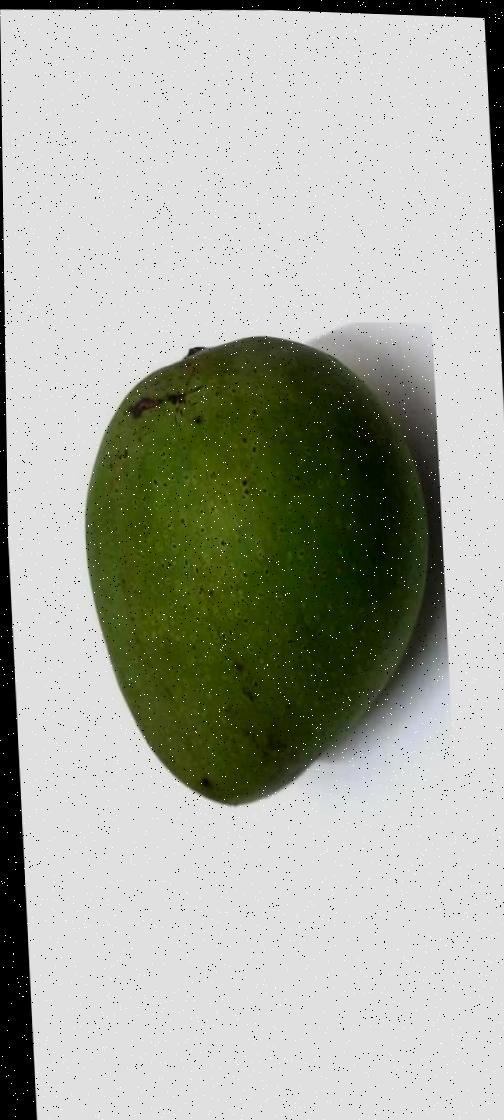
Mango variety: Ashshina Zhinuk